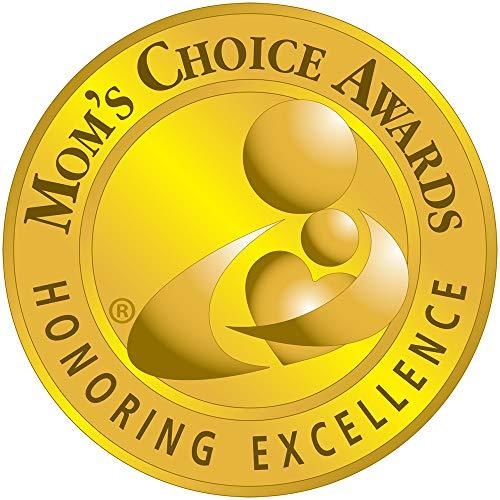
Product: The Learning Journey: Lift & Learn Clock Puzzle - Pictures Underneath Each Piece - Alphabet and Phonics Learning Toy
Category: Toys & Games | Baby & Toddler Toys
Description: LEARN ABOUT CLOCKS and TELLING THE TIME – The Lift and Learn Clock Puzzle teaches children how the clock works and introduces the concept of telling the time in a fun, exploratory way.
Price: $10.83
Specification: ProductDimensions:15x0.3x11inches|ItemWeight:1.4pounds|ShippingWeight:1.4pounds(Viewshippingratesandpolicies)|DomesticShipping:ItemcanbeshippedwithinU.S.|InternationalShipping:ThisitemcanbeshippedtoselectcountriesoutsideoftheU.S.LearnMore|ASIN:B06X41NM47|Itemmodelnumber:286753|Manufacturerrecommendedage:36months-6years